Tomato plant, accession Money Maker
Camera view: tilt-top (135 deg); turntable rotation: 120 degrees
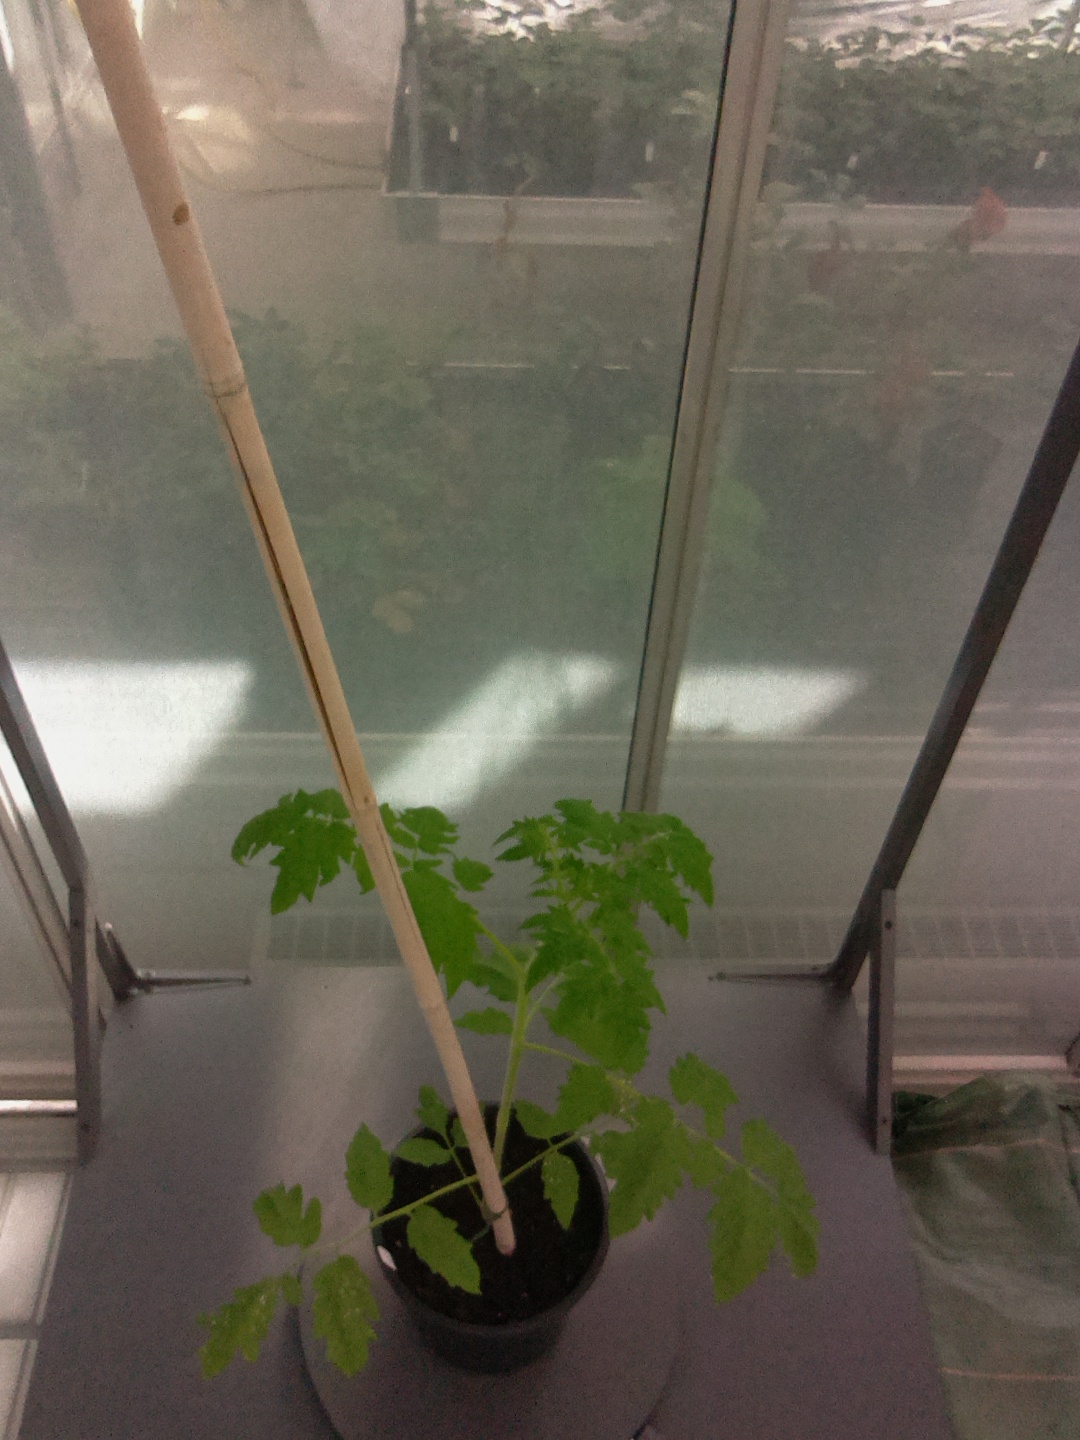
BBCH growth stage 14: 8 of true leaves visible